Louis Valtat

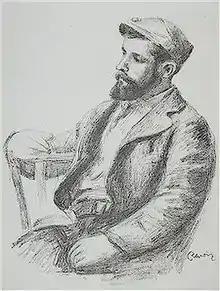
"Portrait of Louis Valtat" circa 1904 (age 35) by fellow painter Auguste Renoir

Louis Valtat (8 August 1869 – 2 January 1952) was a French painter and printmaker associated with the Fauves ("the wild beasts", so named for their wild use of color), who first exhibited together in 1905 at the Salon d'Automne.